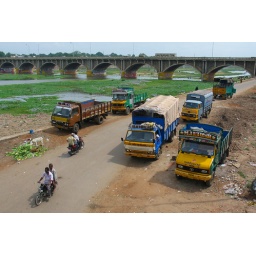
"The hardest thing in life to learn is which bridge to cross and which to burn." David Russell.